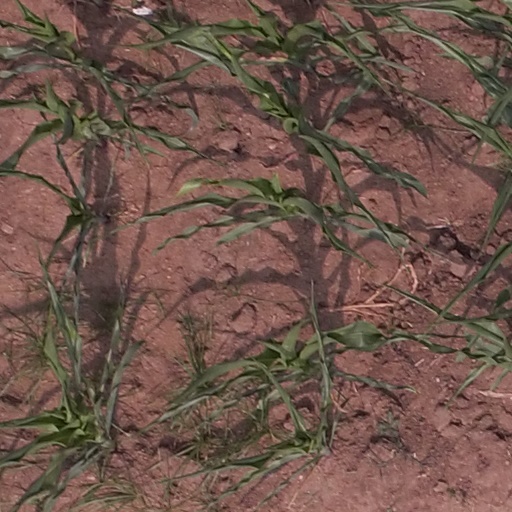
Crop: maize; corn